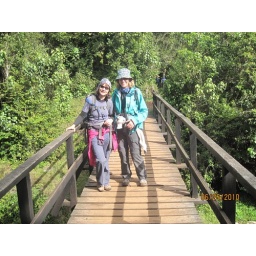
Sarah and I on the bridge in the forest on the way home...